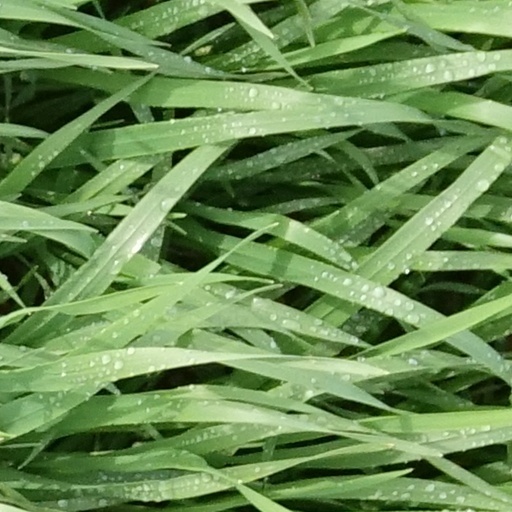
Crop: wheat